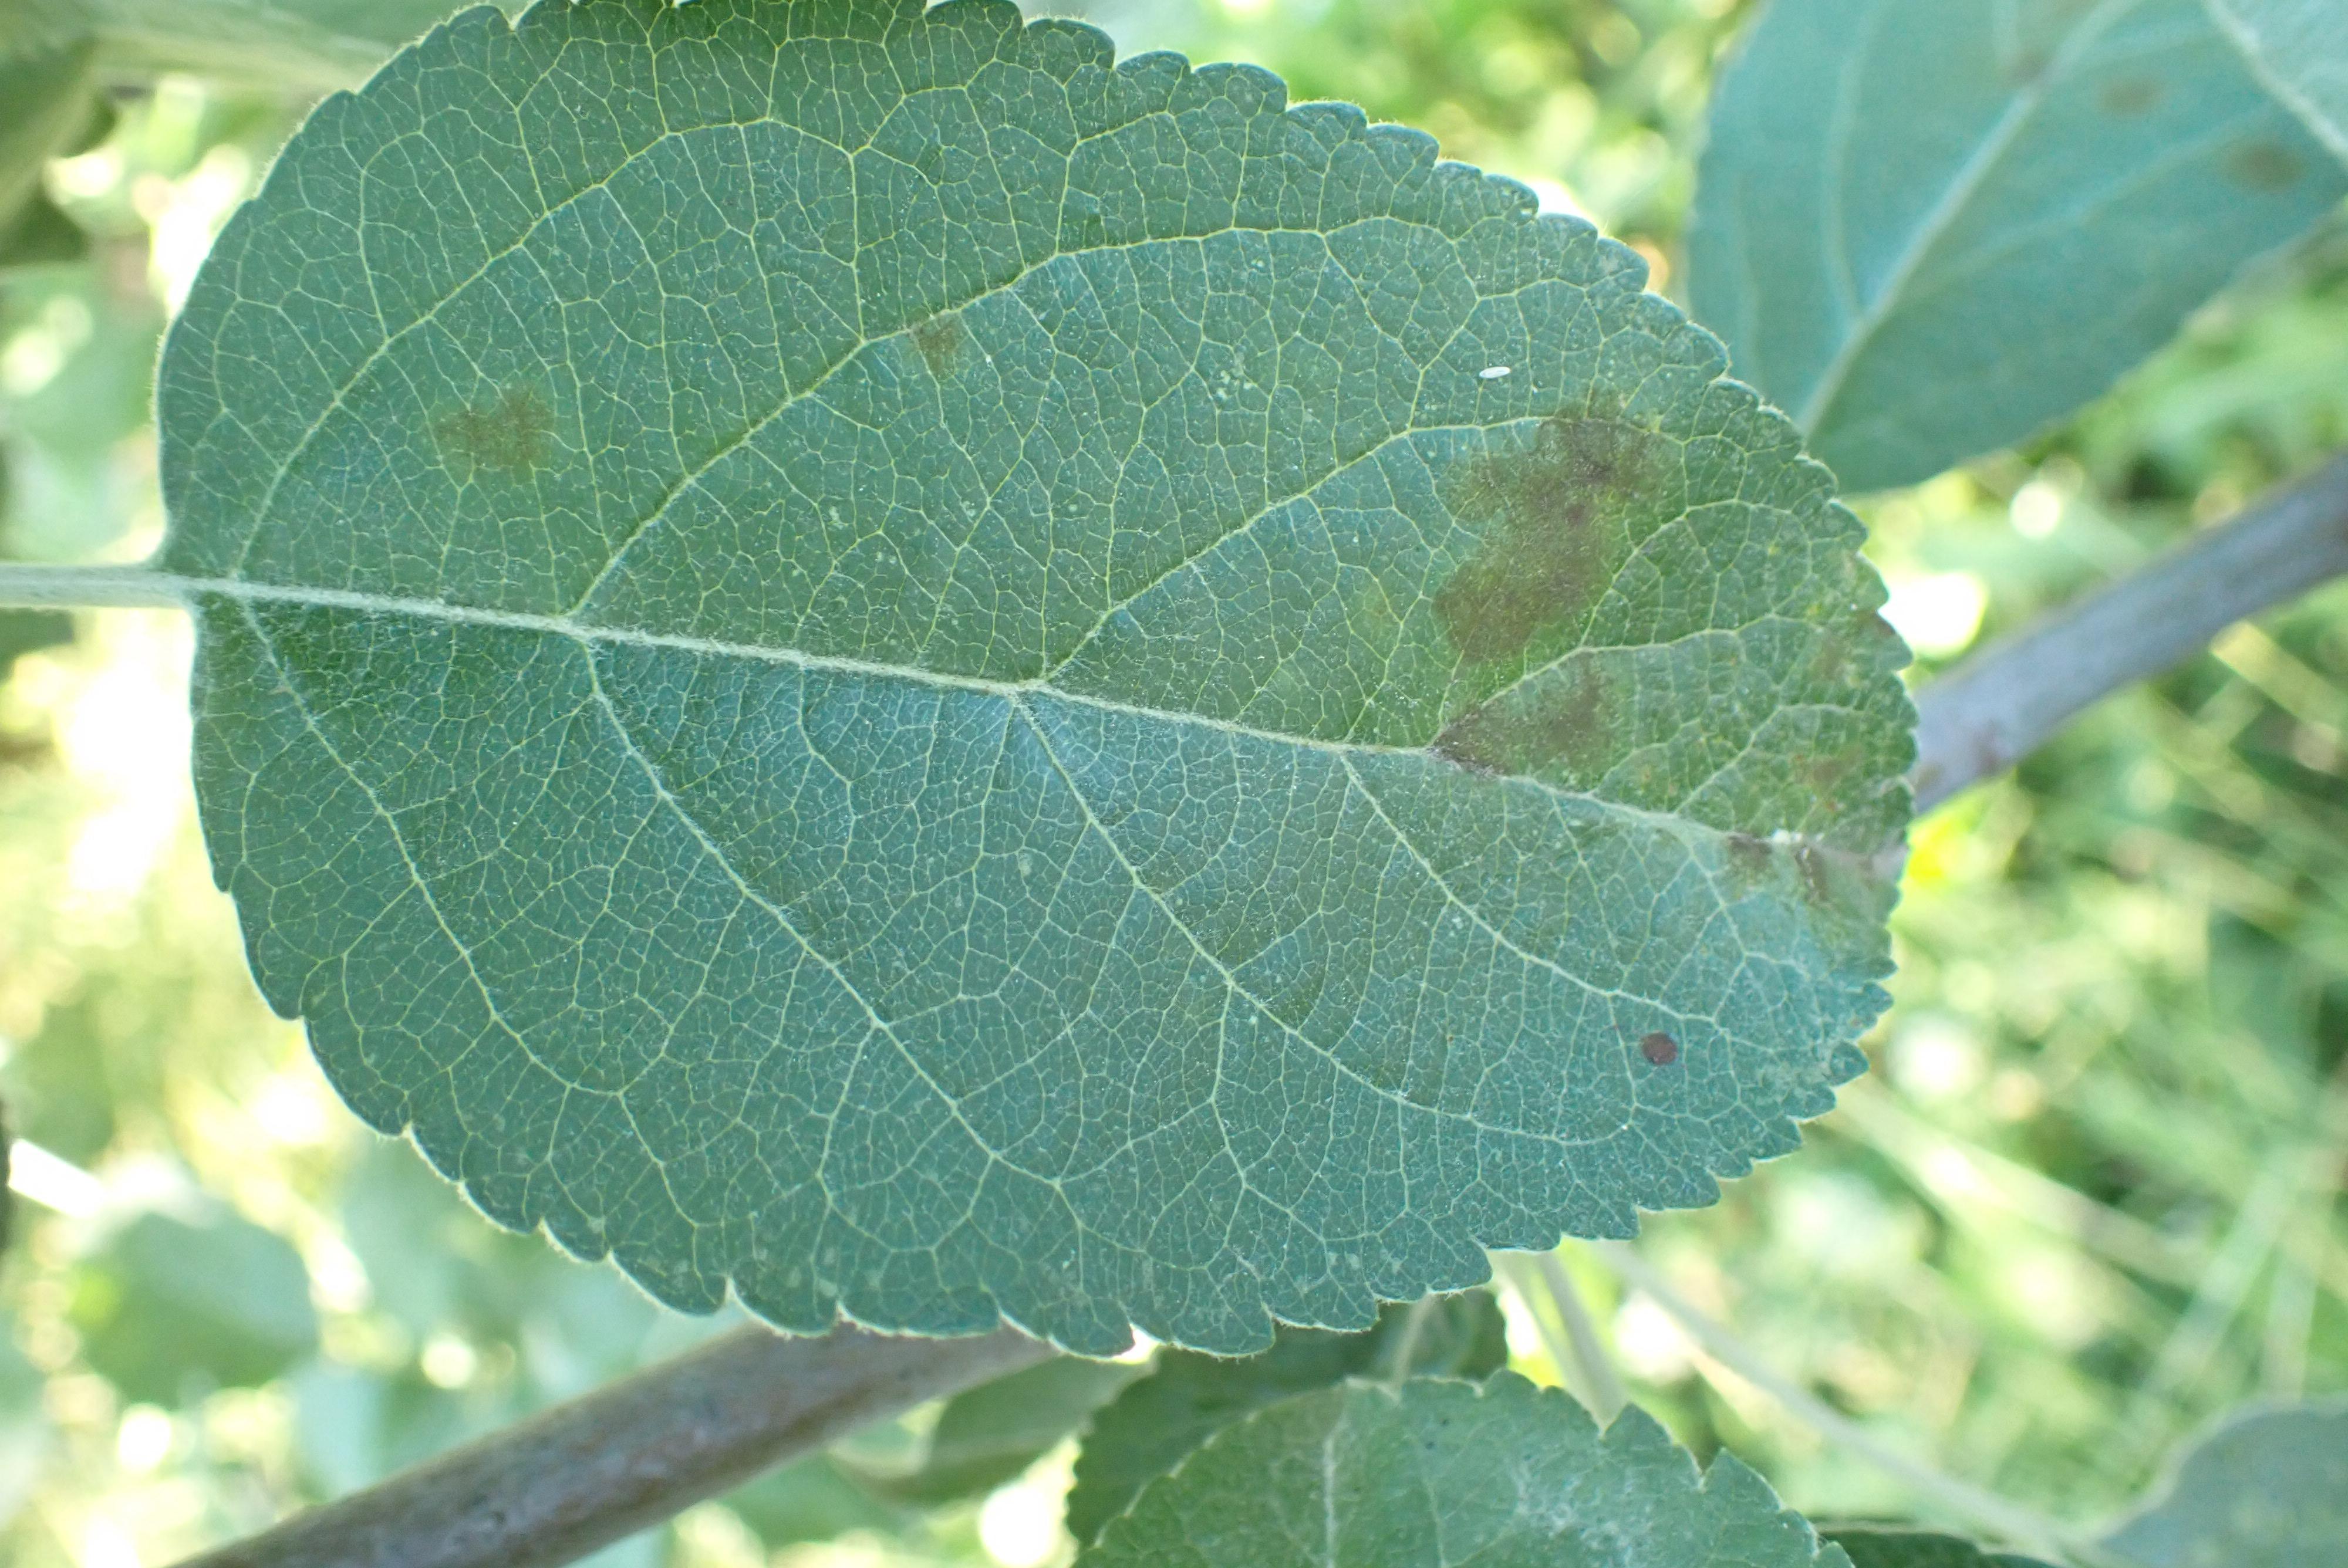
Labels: scab